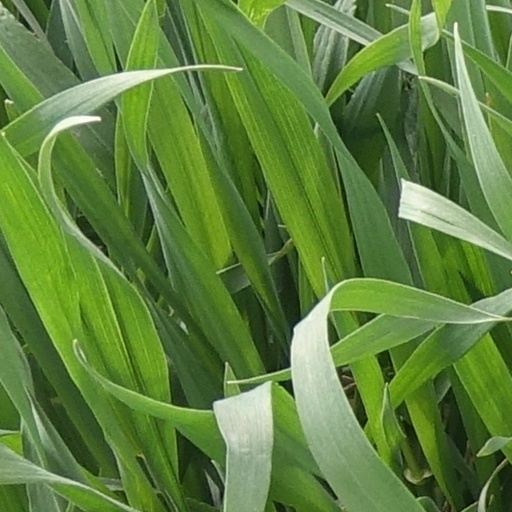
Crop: wheat